Kuban Cossacks

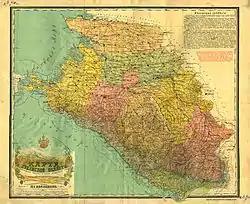
A 1916 map of Kuban Oblast with the neighboring Black Sea Governorate and part of Sukhumi Okrug

As noted the "plastun" units served as infantry. On mobilization an additional six battalions (numbered 7th through 12th) were added to the peacetime establishment, and a further two (13th and 14th) raised as reserve units. The effectiveness of these units was demonstrated during the war, particularly the Caucasus Front and by 1917 a total of 22 battalions, comprising one division plus four brigades, were on active service. A further three battalions were in reserve.